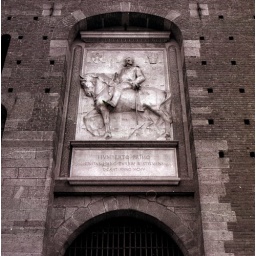
Milan has a great castle bang in the centre. Huge, loads of galleries and really a fantastic building itself.